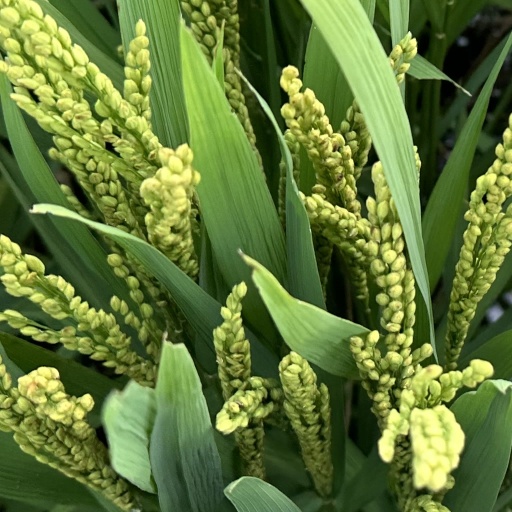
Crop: rice